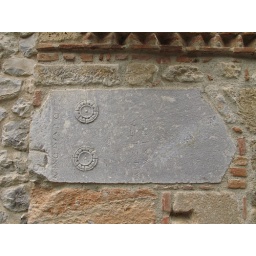
A classical monument reused in the wall